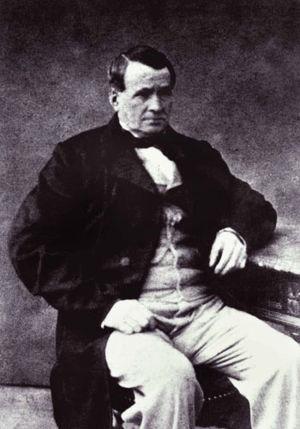
Hermès Paris, anciennement Hermès International ou simplement Hermès, est une société française œuvrant dans la conception, la fabrication et la vente de produits de luxe, notamment dans les domaines de la maroquinerie, du prêt-à-porter, de la parfumerie, de l'horlogerie, de la maison, de l'art de vivre et des arts de la table. Fondée à Paris en 1837 par Thierry Hermès, l'entreprise Hermès, à l'origine une manufacture de harnais et de selles, appartient encore de nos jours majoritairement à ses héritiers.
Thierry Hermès, né le 10 janvier 1801 à Crevelt et mort le 10 janvier 1878 à Neuilly-sur-Seine, est un chef d'entreprise français.